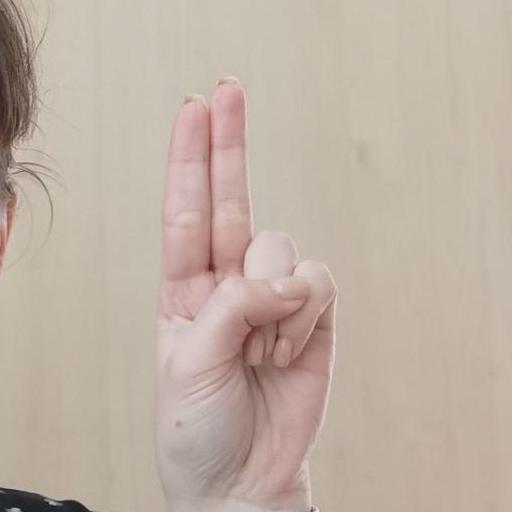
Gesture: two_up